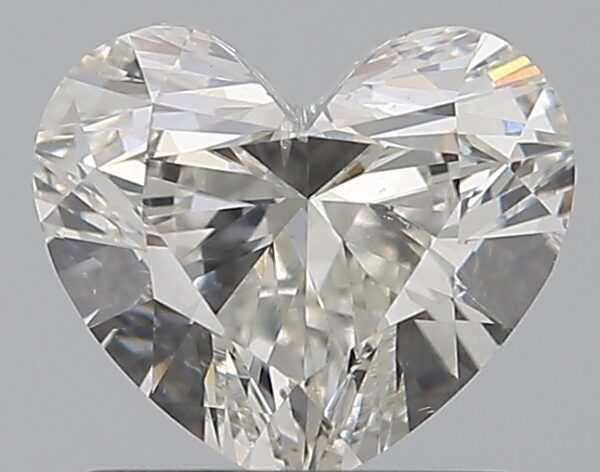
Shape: heart
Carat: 1
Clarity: SI1
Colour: I
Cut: EX
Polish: EX
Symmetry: VG
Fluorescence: N
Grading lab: GIA
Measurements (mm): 6.03 x 6.96 x 4.04